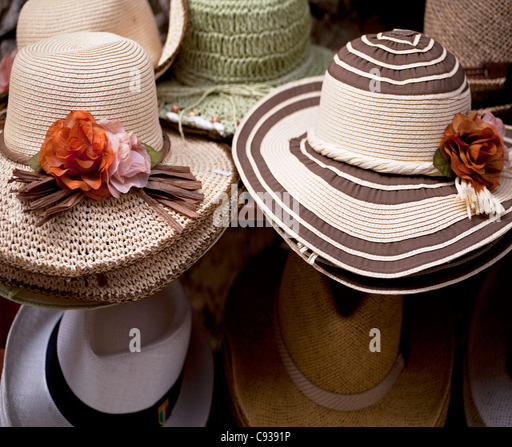
hats for sale at a souvenir 's shop